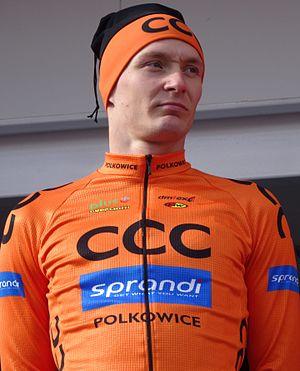
Reportage réalisé le mercredi 4 mars à l'occasion du départ du Samyn des Dames 2015 et du Samyn 2015 à Quaregnon, Belgique.